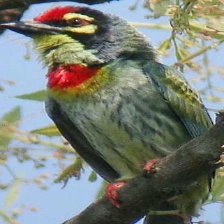
Species: COPPERSMITH BARBET
Scientific name: MEGALAIMA HAEMACEPHALA